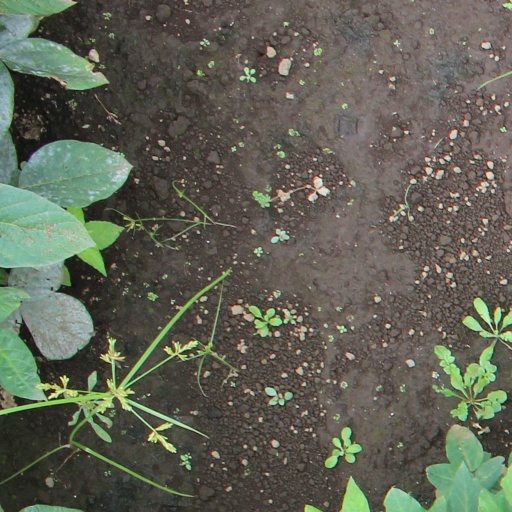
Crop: soybean